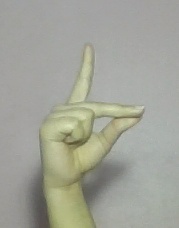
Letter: ta